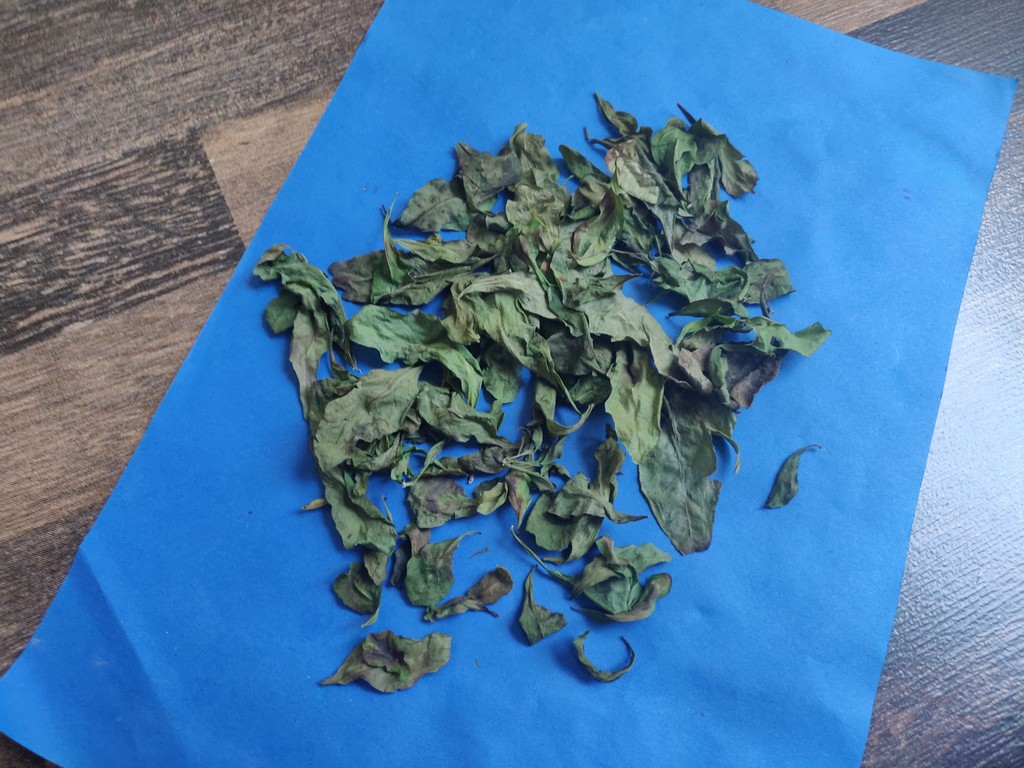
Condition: Dried
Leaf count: multiple
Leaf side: unknown